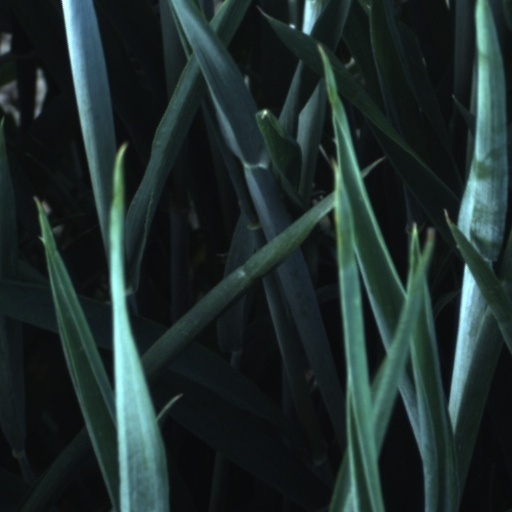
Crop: wheat